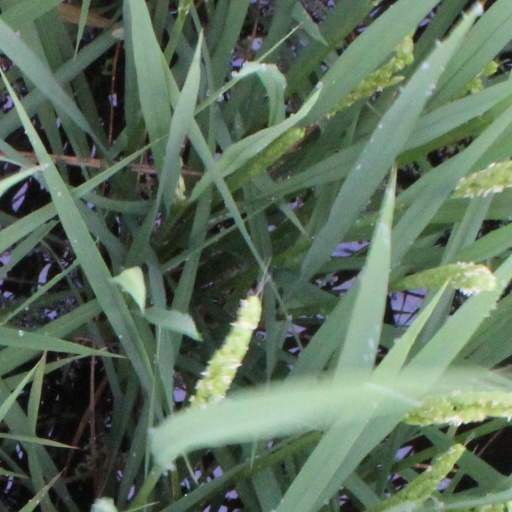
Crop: rice